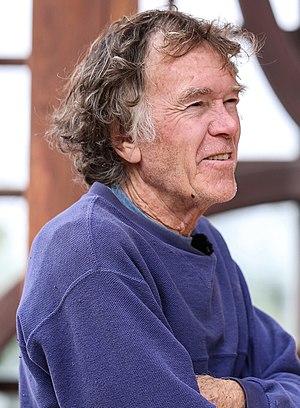
Will Steger, né le 27 août 1944 à Richfield, est un explorateur américain des mondes polaires et un porte-parole pour la préservation de l'Arctique.